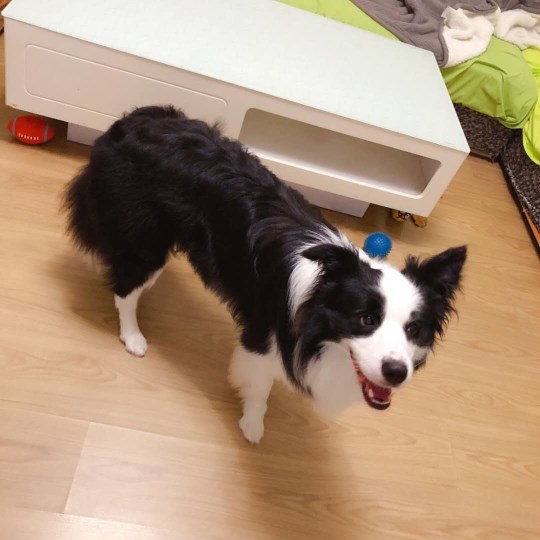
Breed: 2594-n000109-Border_collie